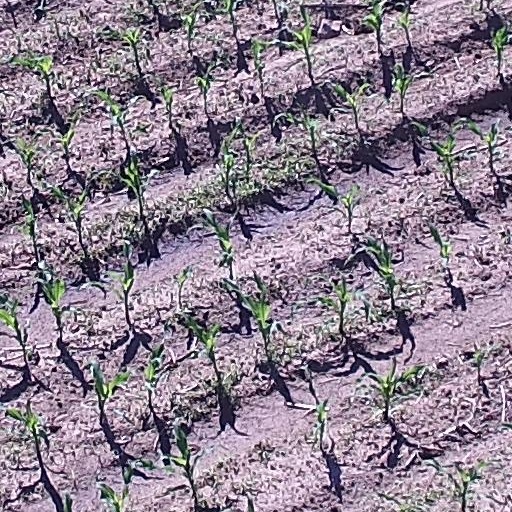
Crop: maize; corn